1964 Zagreb flood

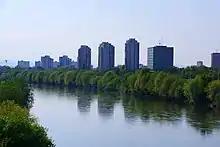
View along the Sava from the embankment opposite to Trnje. The river occupies the bottom of the picture, flanked by rows of deciduous trees. A number of large buildings, mostly brutalist in style, is located behind the trees.

Since volumetric discharge was not directly measured in 1964 Zagreb, the peak flow can only be estimated based on the water level readings. Different sources estimate the peak flow at the height of the flood at 08:00 on 26 October to either . The flooded area included more than half of Trešnjevka Municipality, much of Črnomerec Municipality, and parts of Remetinec and Peščenica municipalities. In much of this area, flooding was too deep for lorries, and travel was possible only by boat; citizens constructed makeshift rafts out of floating debris. During the night of 27–28 October, after the water started receding, the flooded area was estimated to encompass . Despite the smaller amount of rainfall and the 40 cm lower crest at Radeče compared to the 1933 flood, the flood defences built in the intervening decades contributed to a much higher crest in Zagreb in 1964, at above sea level. Channelling and embankments built on the Sava and its tributaries Sutla and Krapina effectively fenced off farmland, marshes and open fields, which had previously functioned as natural detention basins that flattened the flood wave.